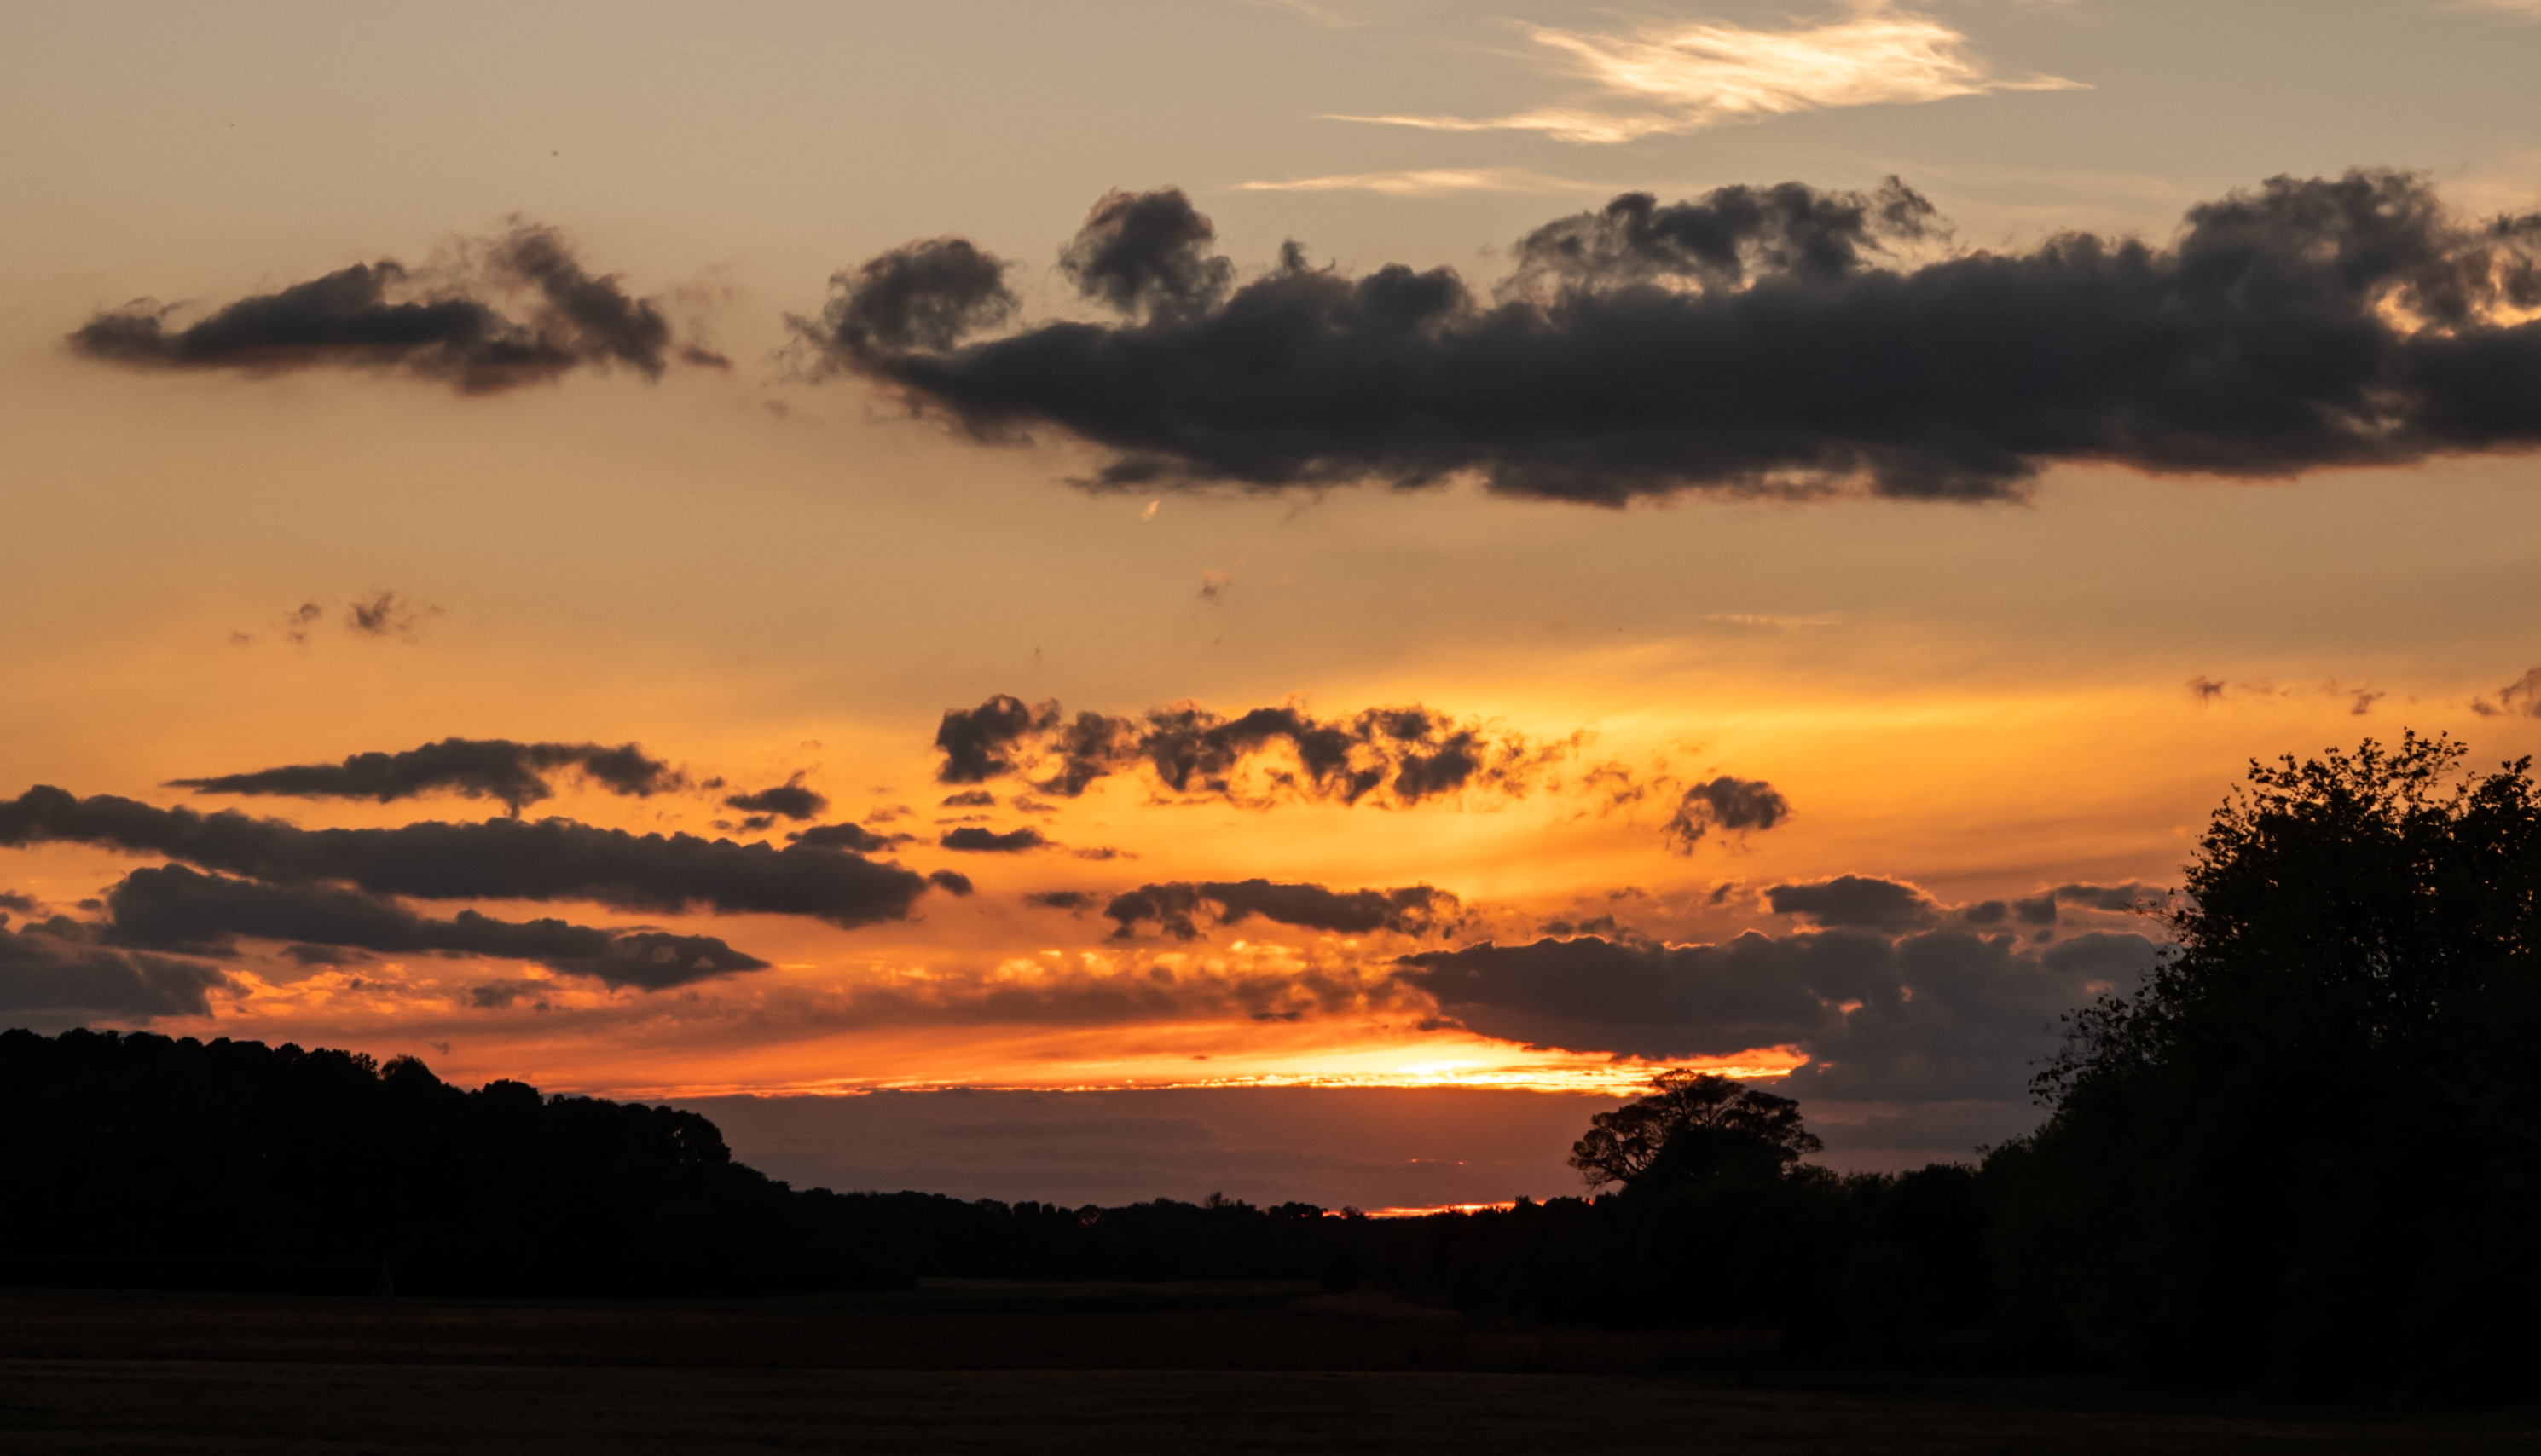
cloud, sky, atmosphere, ecoregion, afterglow, nature, natural landscape, natural environment, branch, orange, dusk, sunlight, red sky at morning, body of water, vegetation, sunset, atmospheric phenomenon, cumulus, sunrise, tree, biome, landscape, woody plant, horizon, rural area, morning, sun, calm, heat, dawn, darkness, meteorological phenomenon, evening, wildlife, wilderness, grassland, hill, event, grass, tropics, silhouette, reservoir, astronomical object, ocean, sea, night, jungle, backlighting, sound